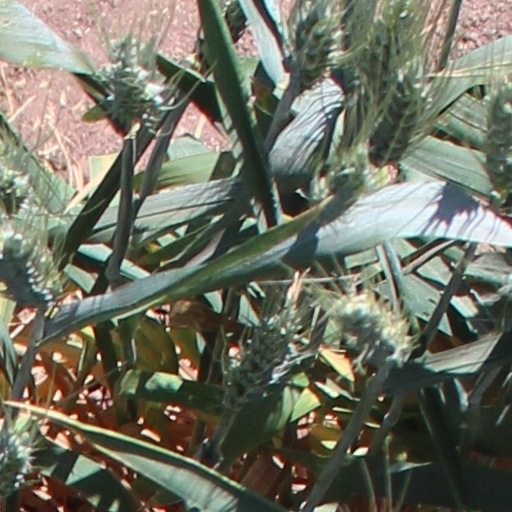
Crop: wheat